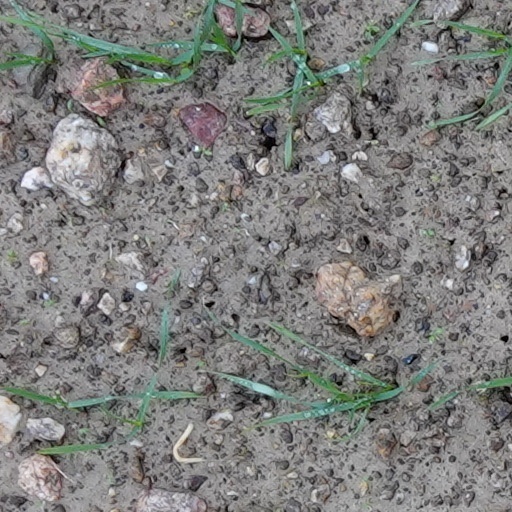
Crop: wheat